List of songs recorded by the Offspring

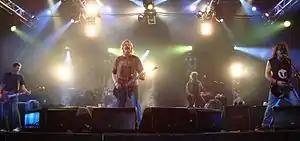
The Offspring in 2008

This is an incomplete list of songs released by American punk rock group the Offspring in alphabetical order. The list includes tracks from each of the Offspring's studio albums "The Offspring" (1989), "Ignition" (1992), "Smash" (1994), "Ixnay on the Hombre" (1997), "Americana" (1998), "Conspiracy of One" (2000), "Splinter" (2003), "Rise and Fall, Rage and Grace" (2008), "Days Go By" (2012), "Let the Bad Times Roll" (2021) and "Supercharged" (2024). It also includes the tracks from the compilation albums "Greatest Hits" (2005) and "Happy Hour!" (2010), as well as the two EPs "Baghdad" (1991) and "Club Me" (1997) and tracks that the band had recorded prior to 1989. Bonus tracks from studio albums, B-sides and tracks from various artists compilation albums and soundtracks are also listed here.